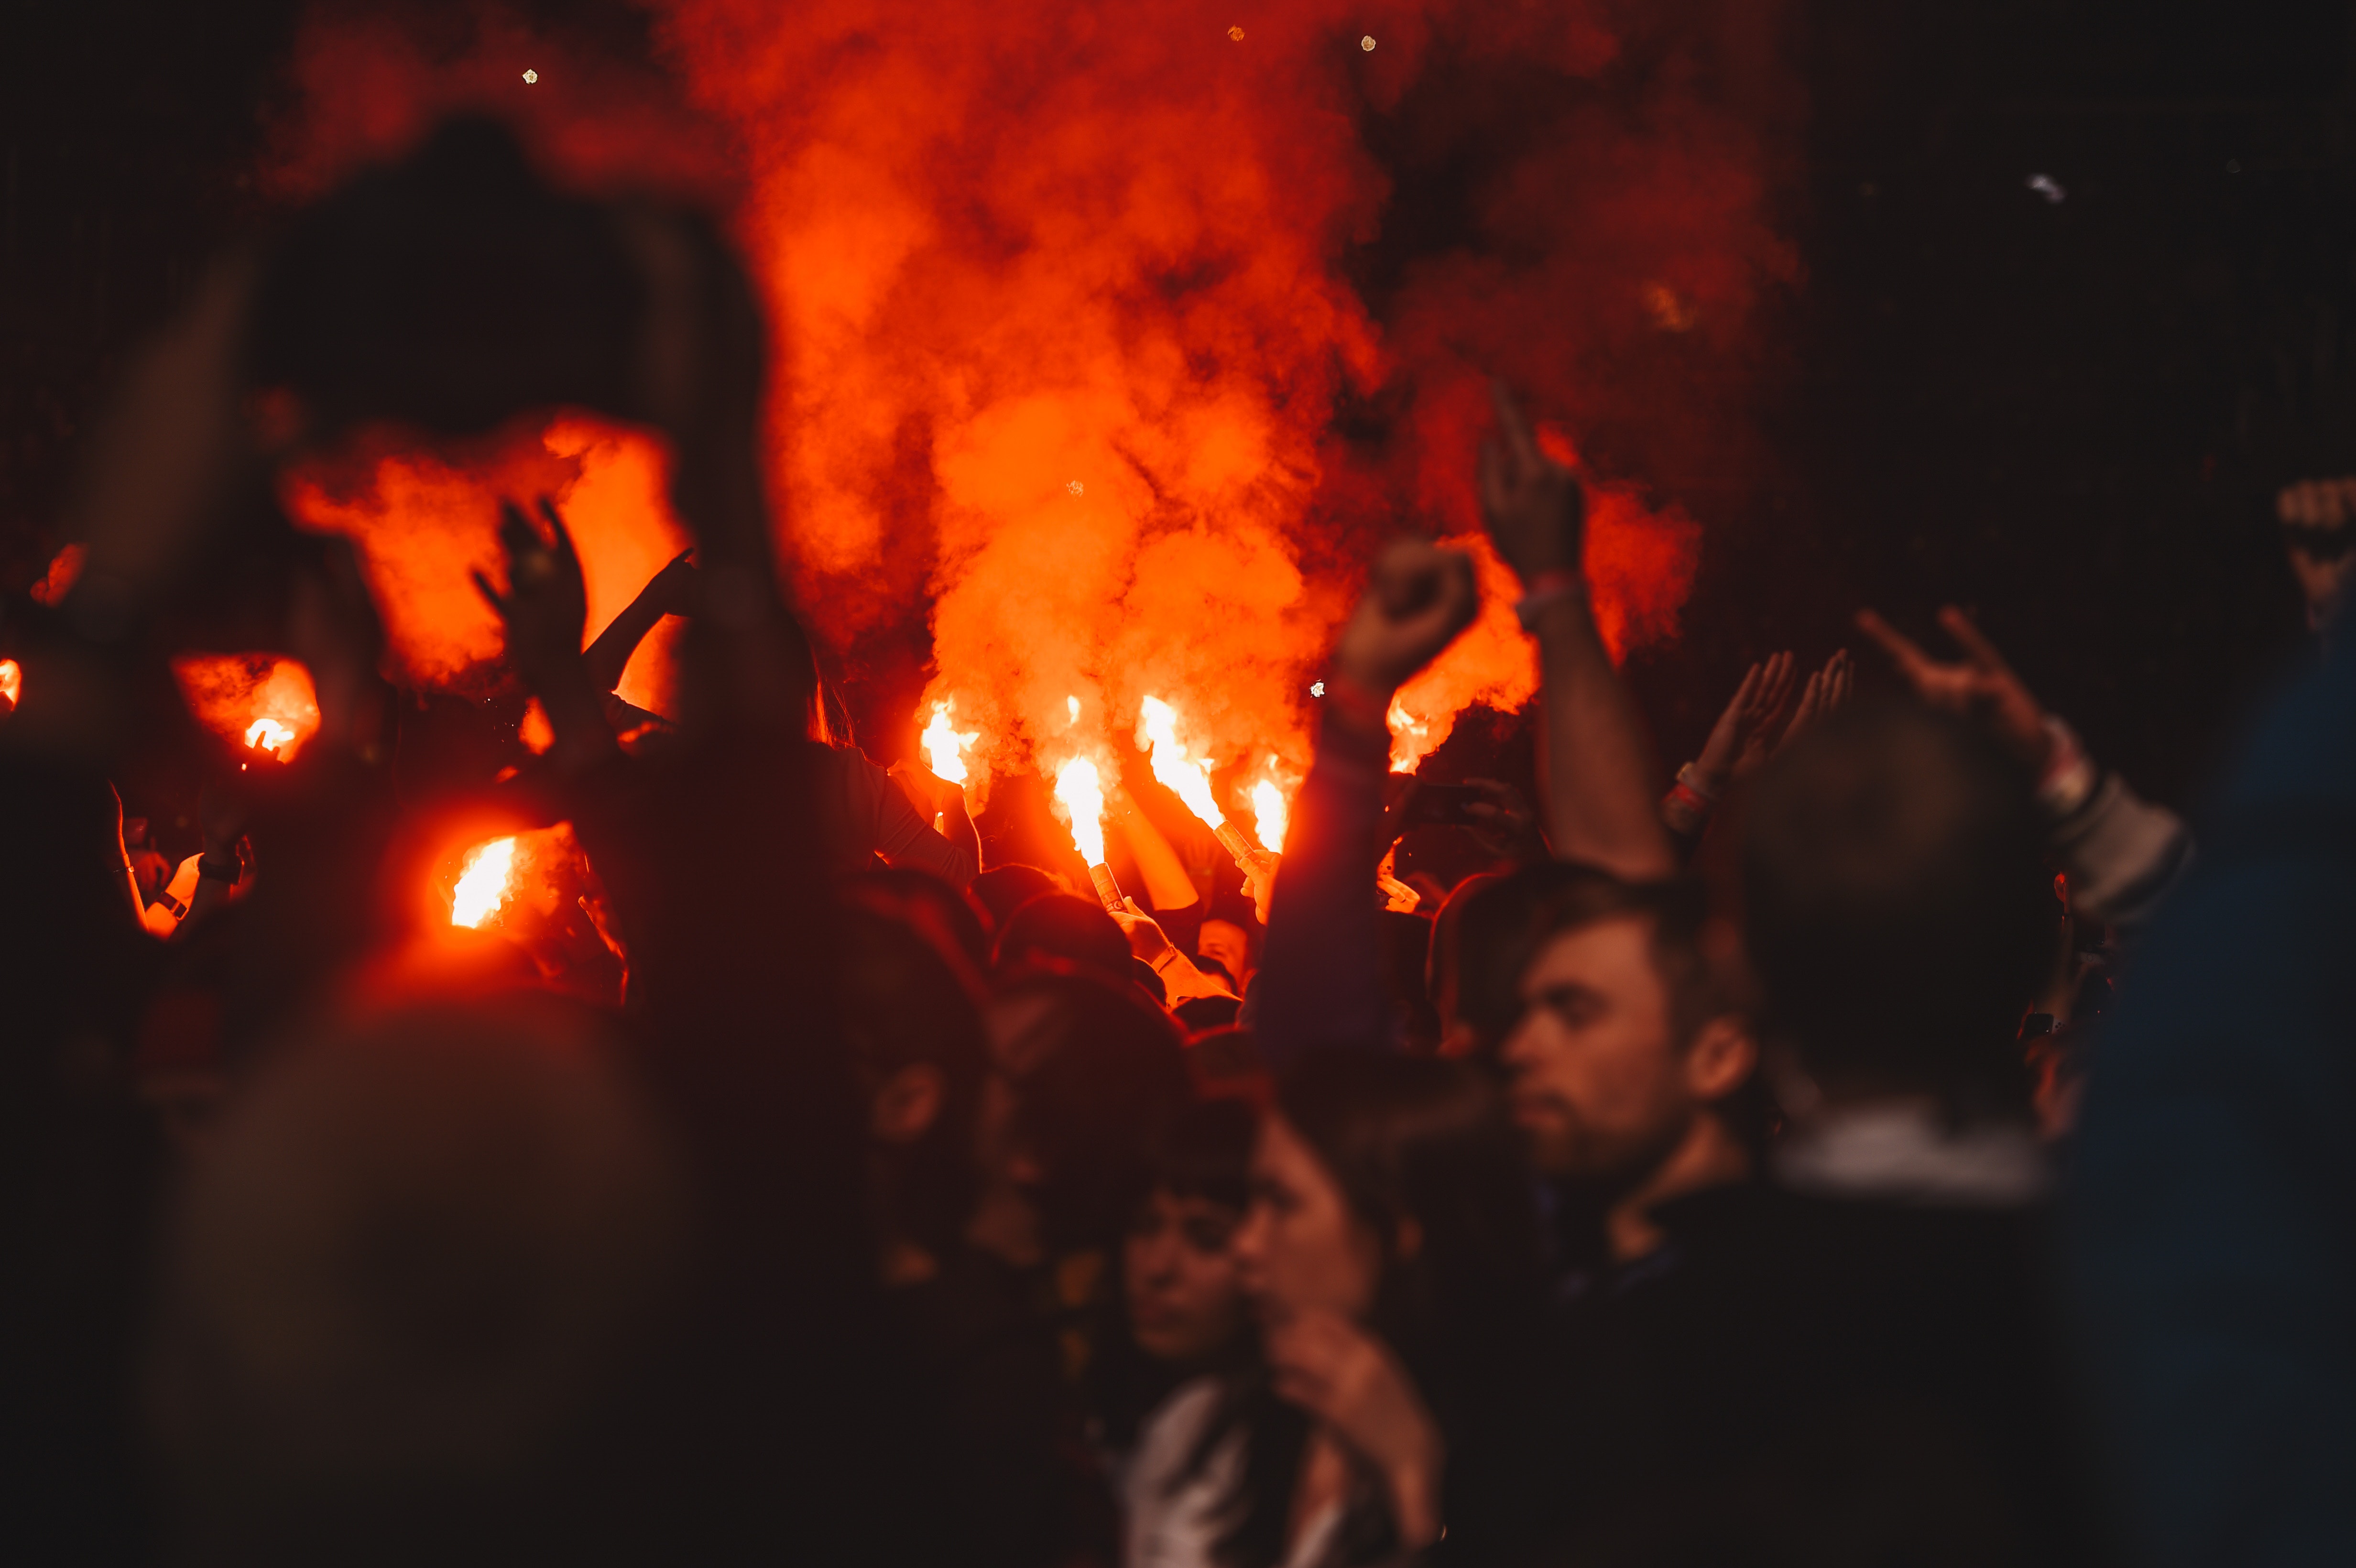
fire, heat, flame, event, tradition